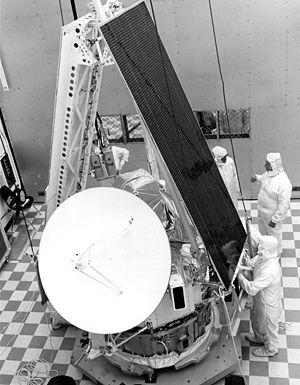
Mariner 10 est la dernière sonde spatiale du programme Mariner de la NASA. Elle est lancée le 3 novembre 1973, pour étudier les planètes Vénus et Mercure, et les caractéristiques du milieu interplanétaire. Mariner 10 est la première sonde à effectuer un survol de la planète Mercure ; celle-ci sera de nouveau visitée 33 ans plus tard par la sonde Messenger le 14 janvier 2008. Mariner 10 est la première sonde à utiliser l'assistance gravitationnelle d'une planète pour modifier sa trajectoire, en se servant de l'attraction gravitationnelle engendrée par la planète Vénus pour se propulser vers la planète Mercure. Cette technique est depuis fréquemment utilisée afin d'économiser la quantité de carburant emportée pour les missions interplanétaires.
L'exploration de Mercure à l'aide de sondes spatiales est tardive car la planète intéresse moins les scientifiques que Mars et Vénus et elle représente une destination difficile à atteindre du fait de la proximité du Soleil. En 2016, seules deux sondes spatiales de la NASA ont étudié la planète, Mariner 10 qui a effectué de simples survols en 1974 et 1975 et MESSENGER lancée en 2004 qui en a fait une étude détaillée entre 2011 et 2015 après s'être mis en orbite. Une troisième mission baptisée BepiColombo et développée conjointement par l'Agence spatiale européenne et l'Agence spatiale japonaise lancée le 19 octobre 2018 devra atteindre Mercure en 2024. La principale découverte de ces missions menées in situ porte sur la présence d'un champ magnétique qui semble indiquer que Mercure dispose d'un noyau encore partiellement liquide contrairement aux hypothèses effectuées.